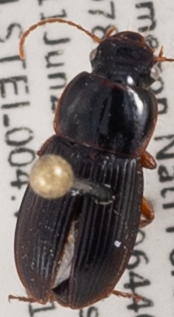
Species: Harpalus somnulentus
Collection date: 2019-06-11
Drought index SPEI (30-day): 0.904
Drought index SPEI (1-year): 2.09
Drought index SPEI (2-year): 1.594